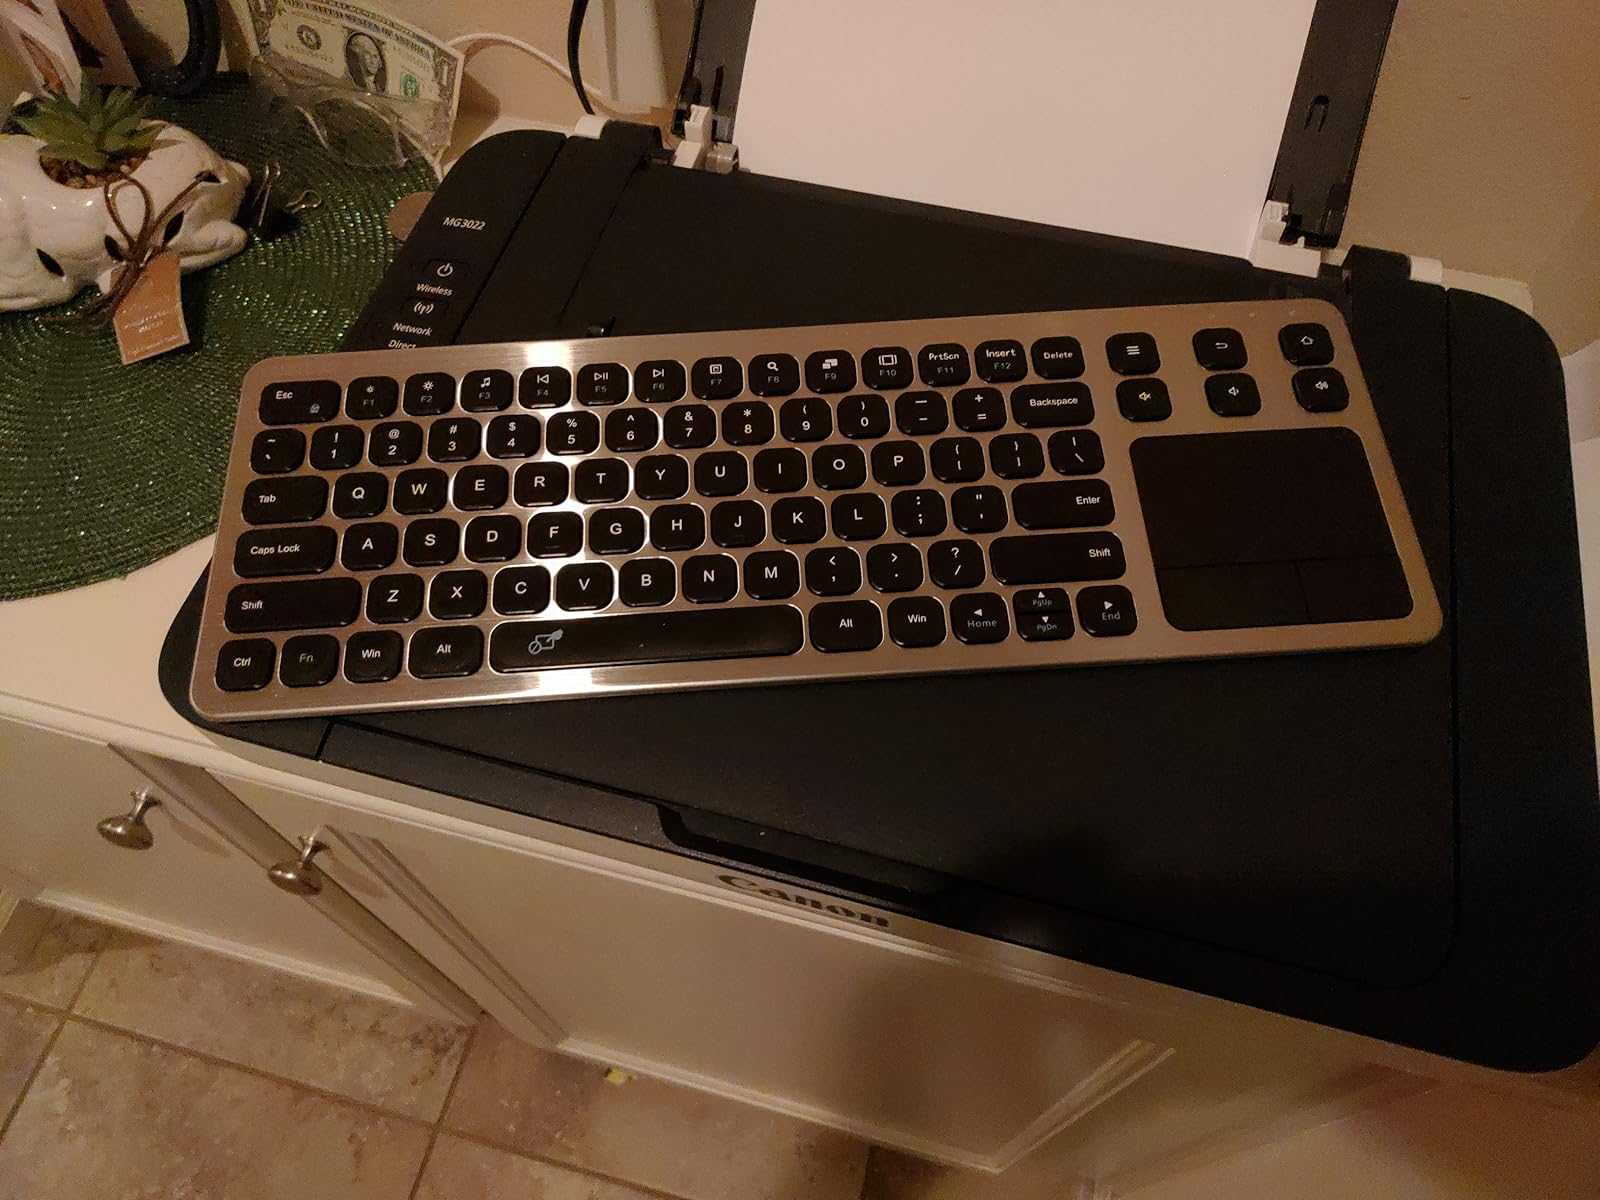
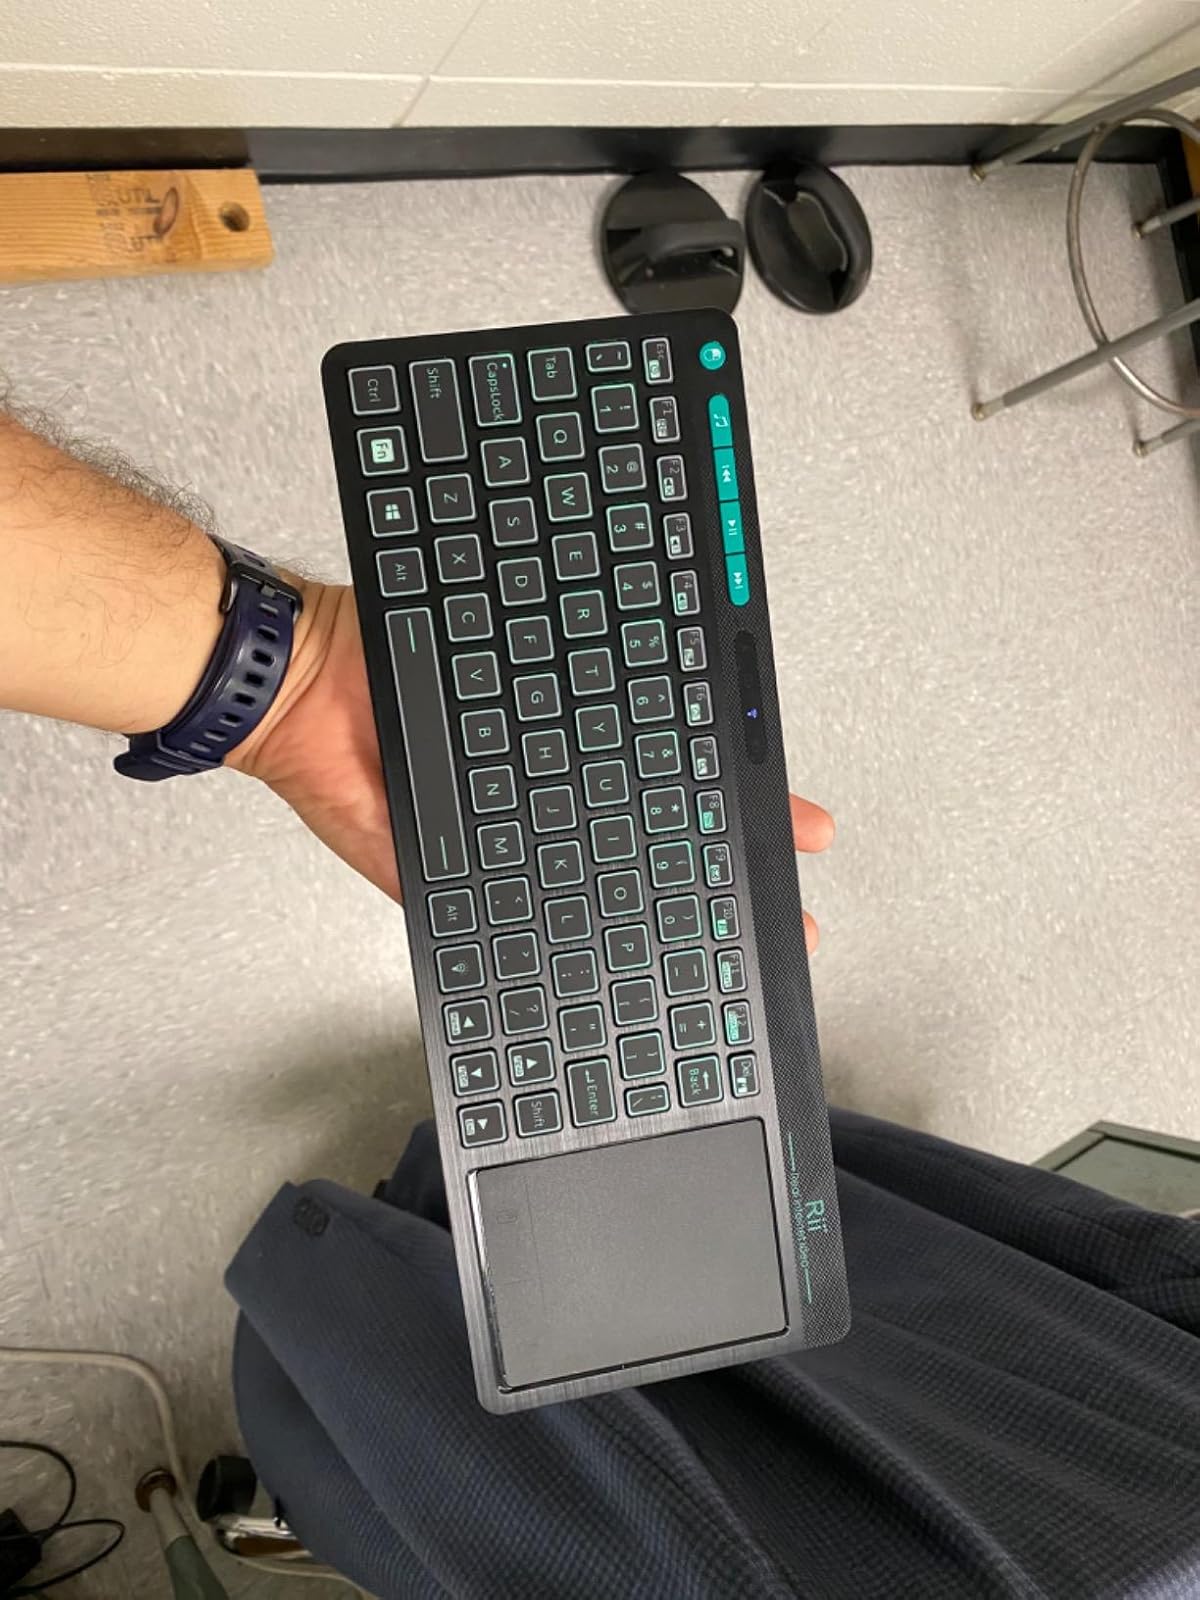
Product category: keyboard
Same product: no